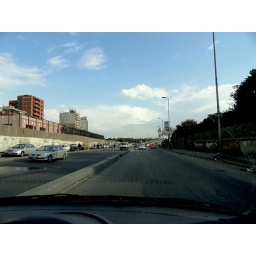
Revolution puts an end to black cloud of pollution over Cairo